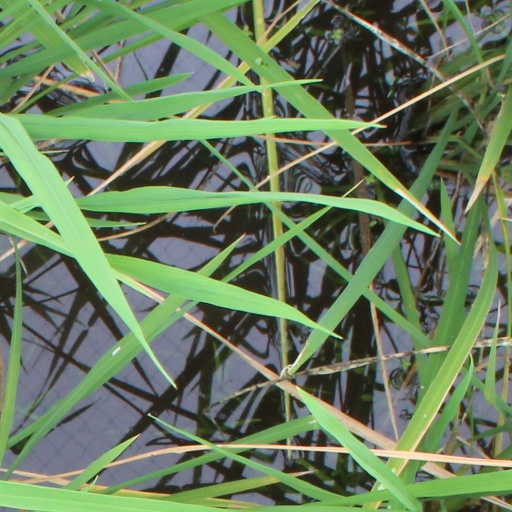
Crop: rice